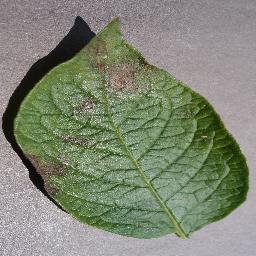
Label: Potato___Late_blight